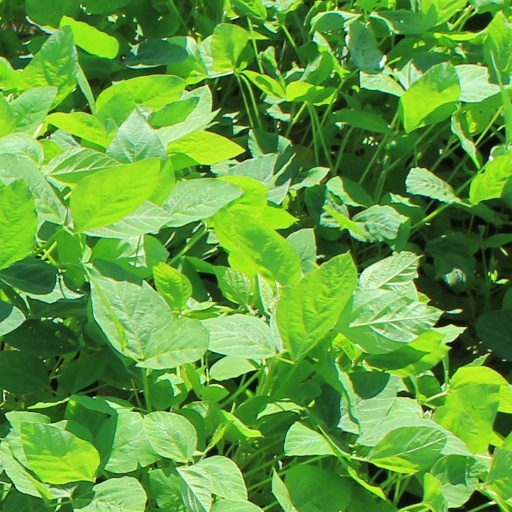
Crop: soybean